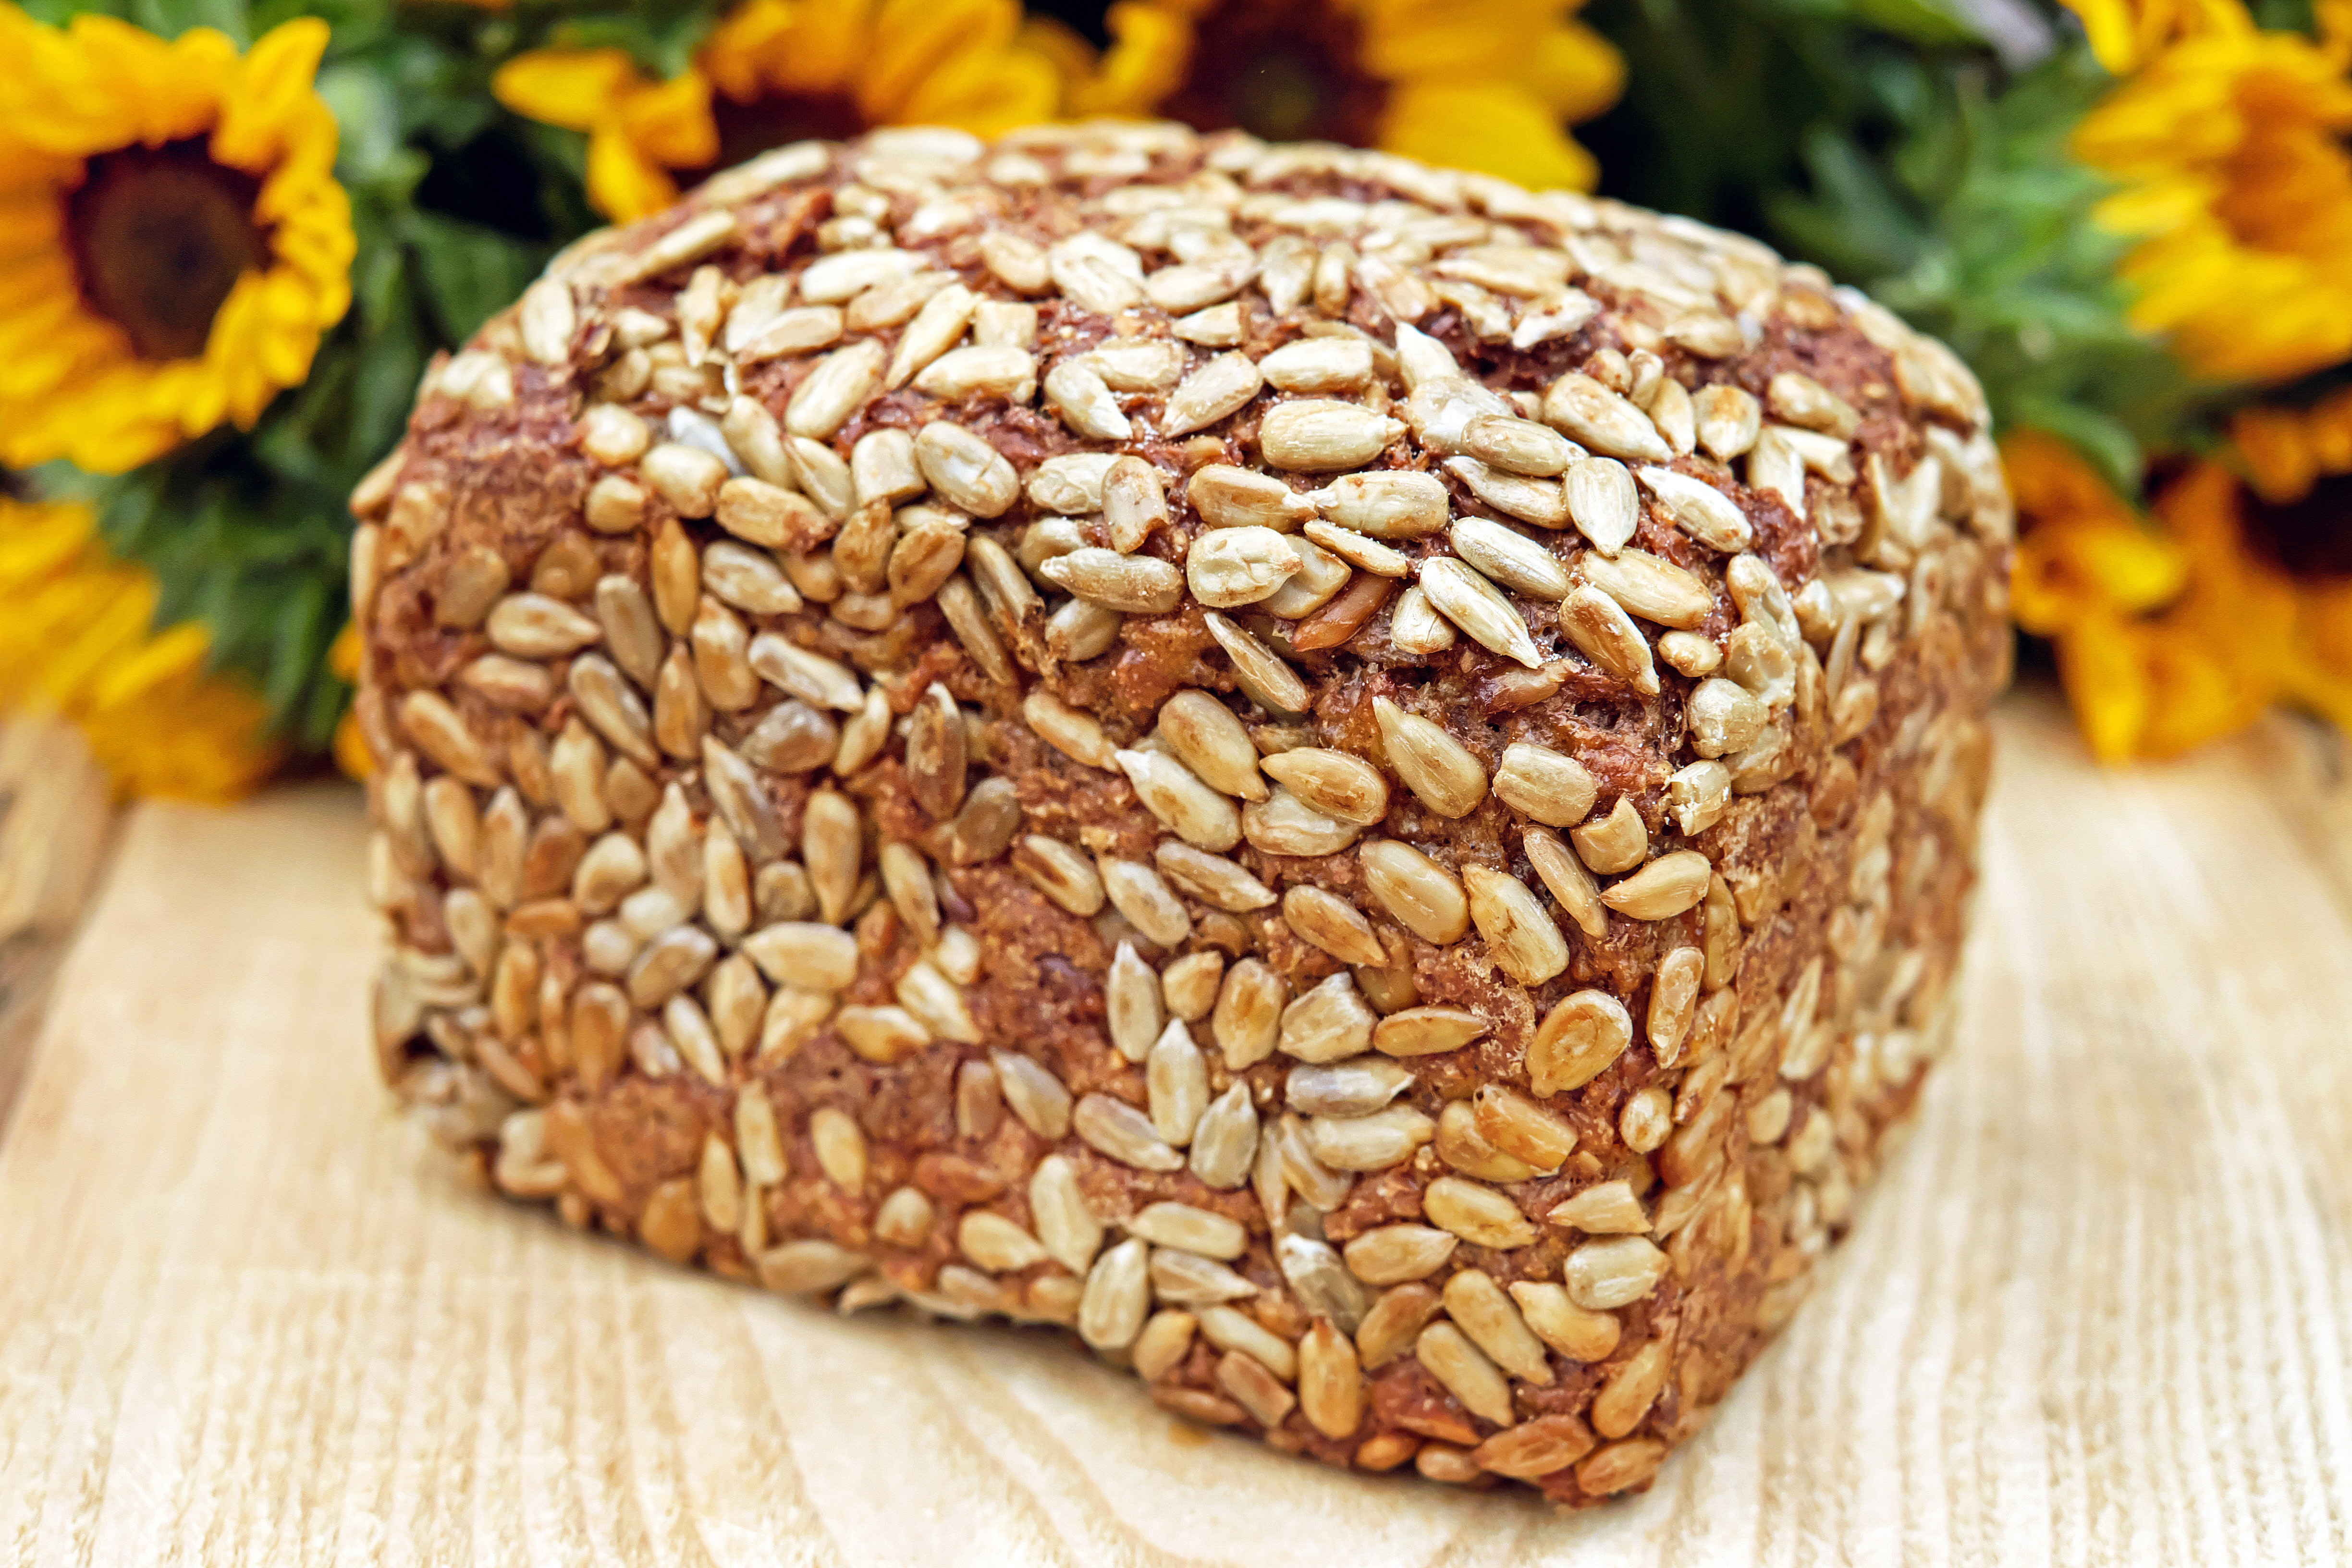
food, cuisine, ingredient, dish, Gozinaki, sunflower seed, sesame, bread, whole grain, vegetarian food, seed, produce, cereal, pine nut, superfood, baked goods, gluten, breakfast cereal, breakfast, Khorasan wheat